Ted Cruz

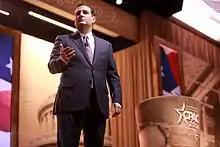
Cruz speaking at the 2014 Conservative Political Action Conference (CPAC) in National Harbor, Maryland

Cruz had a leading role in the 2013 United States federal government shutdown. He gave a 21-hour Senate speech in an effort to hold up a federal budget bill and thereby defund the Affordable Care Act. Cruz persuaded the House of Representatives and House Speaker John Boehner to include an ACA defunding provision in the bill.